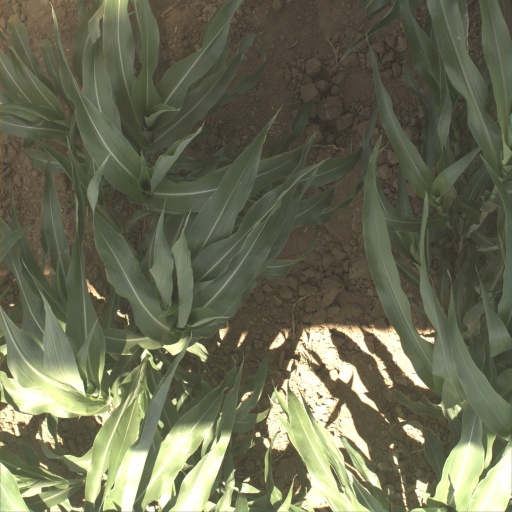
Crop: sorghum